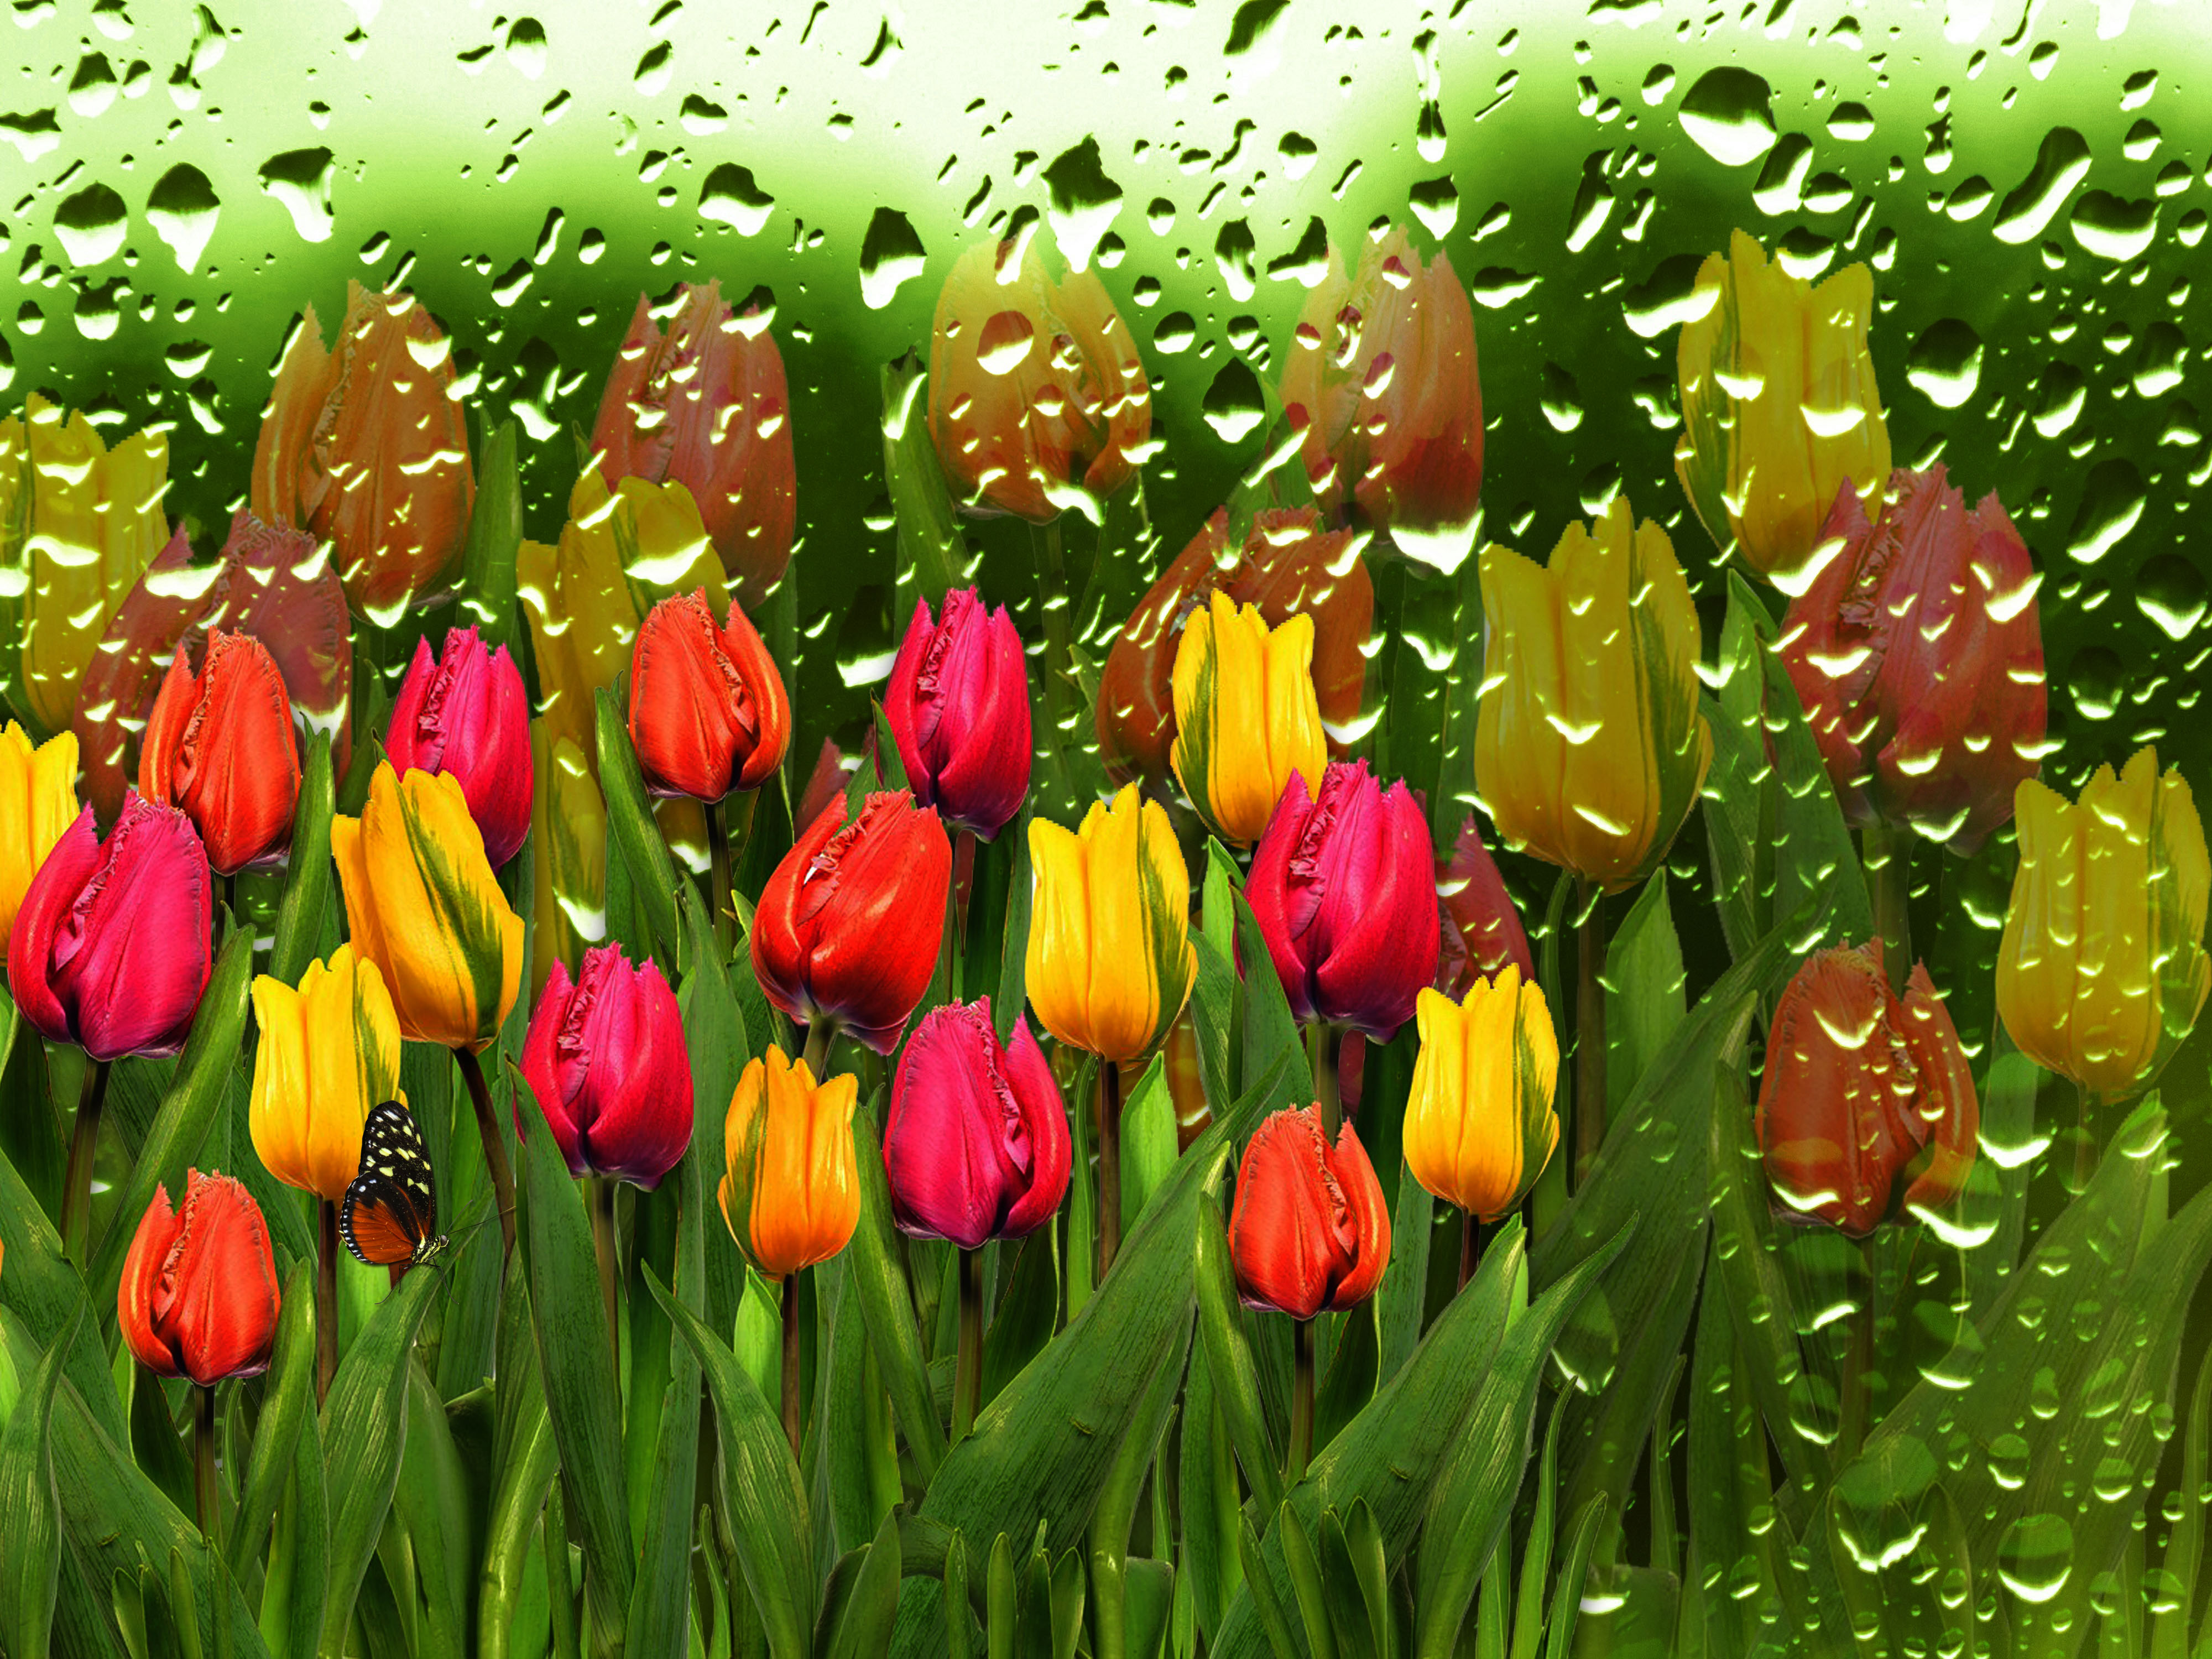
flowers, tulip, tulips, background, flower, plant, flowering plant, spring, petal, botanical garden, seed plant, meadow, plant stem, lily family